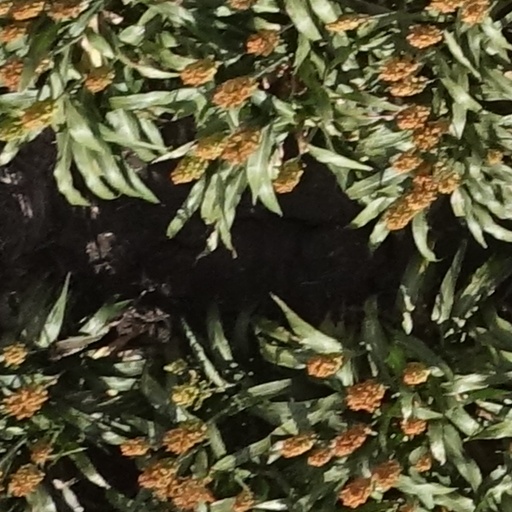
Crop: sorghum